Lorae Parry

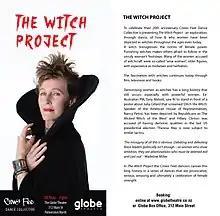
"The Witch Project" (2019) featuring Parry

A noted feminist playwright, Parry's plays often explore sexuality, gender, and class systems. Her first plays, "Strip", and "Frontwomen", used a combination of realism and humor to promote empowerment of women and more acceptance of lesbianism. The play "Frontwomen" was a breakthrough in history when it was the first lesbian play performed in New Zealand. However, her most influential play, "Eugenia," was published in 1996 and explored the nature of sexuality and gender, as well as challenging social traditions around females. "Eugenia" is noted for its mixing of the magical and supernatural with the true historical figure Eugene Falleni, an Italian-Australian transgender man convicted of the 1917 murder of his first wife. Parry constantly focuses on empowering women through theatre and through her plays, she focuses on the importance of women's lives. She continues to be active in women's issues through play publishing and theatre.